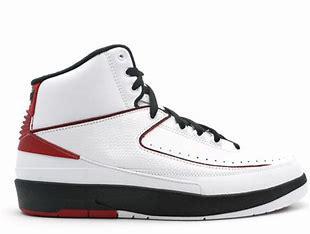
Brand: Jordan
Model: 2 Retro